Khurshid Qajar

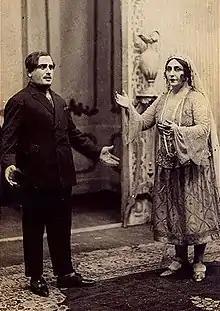
Khurshud Qajar as Gulchohra in Arshin Mal Alan in 1929

She was born in 1894, Nakhchivan to Rahim Khan Nakhchivanski, an elder brother of Huseyn Khan Nakhchivanski and a member of Nakhchivanski family. She got her first education at Boarding School of Saint Nina at Baku. Being admitted to Moscow Conservatory in 1915, she was one of the first Azerbaijani women to get educated abroad. Her teacher at Conservatory was Umberto Masetti, Italian vocal pedagogue and Sergey Obukov, Russian opera singer of Bolshoi Theatre. After completing her education, she lived in Saint Petersburg for a while and later worked for Azerbaijan State Opera and Ballet Theatre in 1919-1934. She was a director of a small opera course functioning under Opera Theater in 1935.